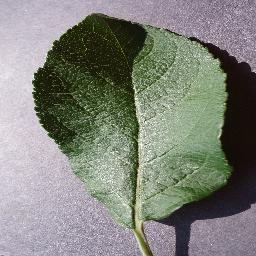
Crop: apple
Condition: healthy